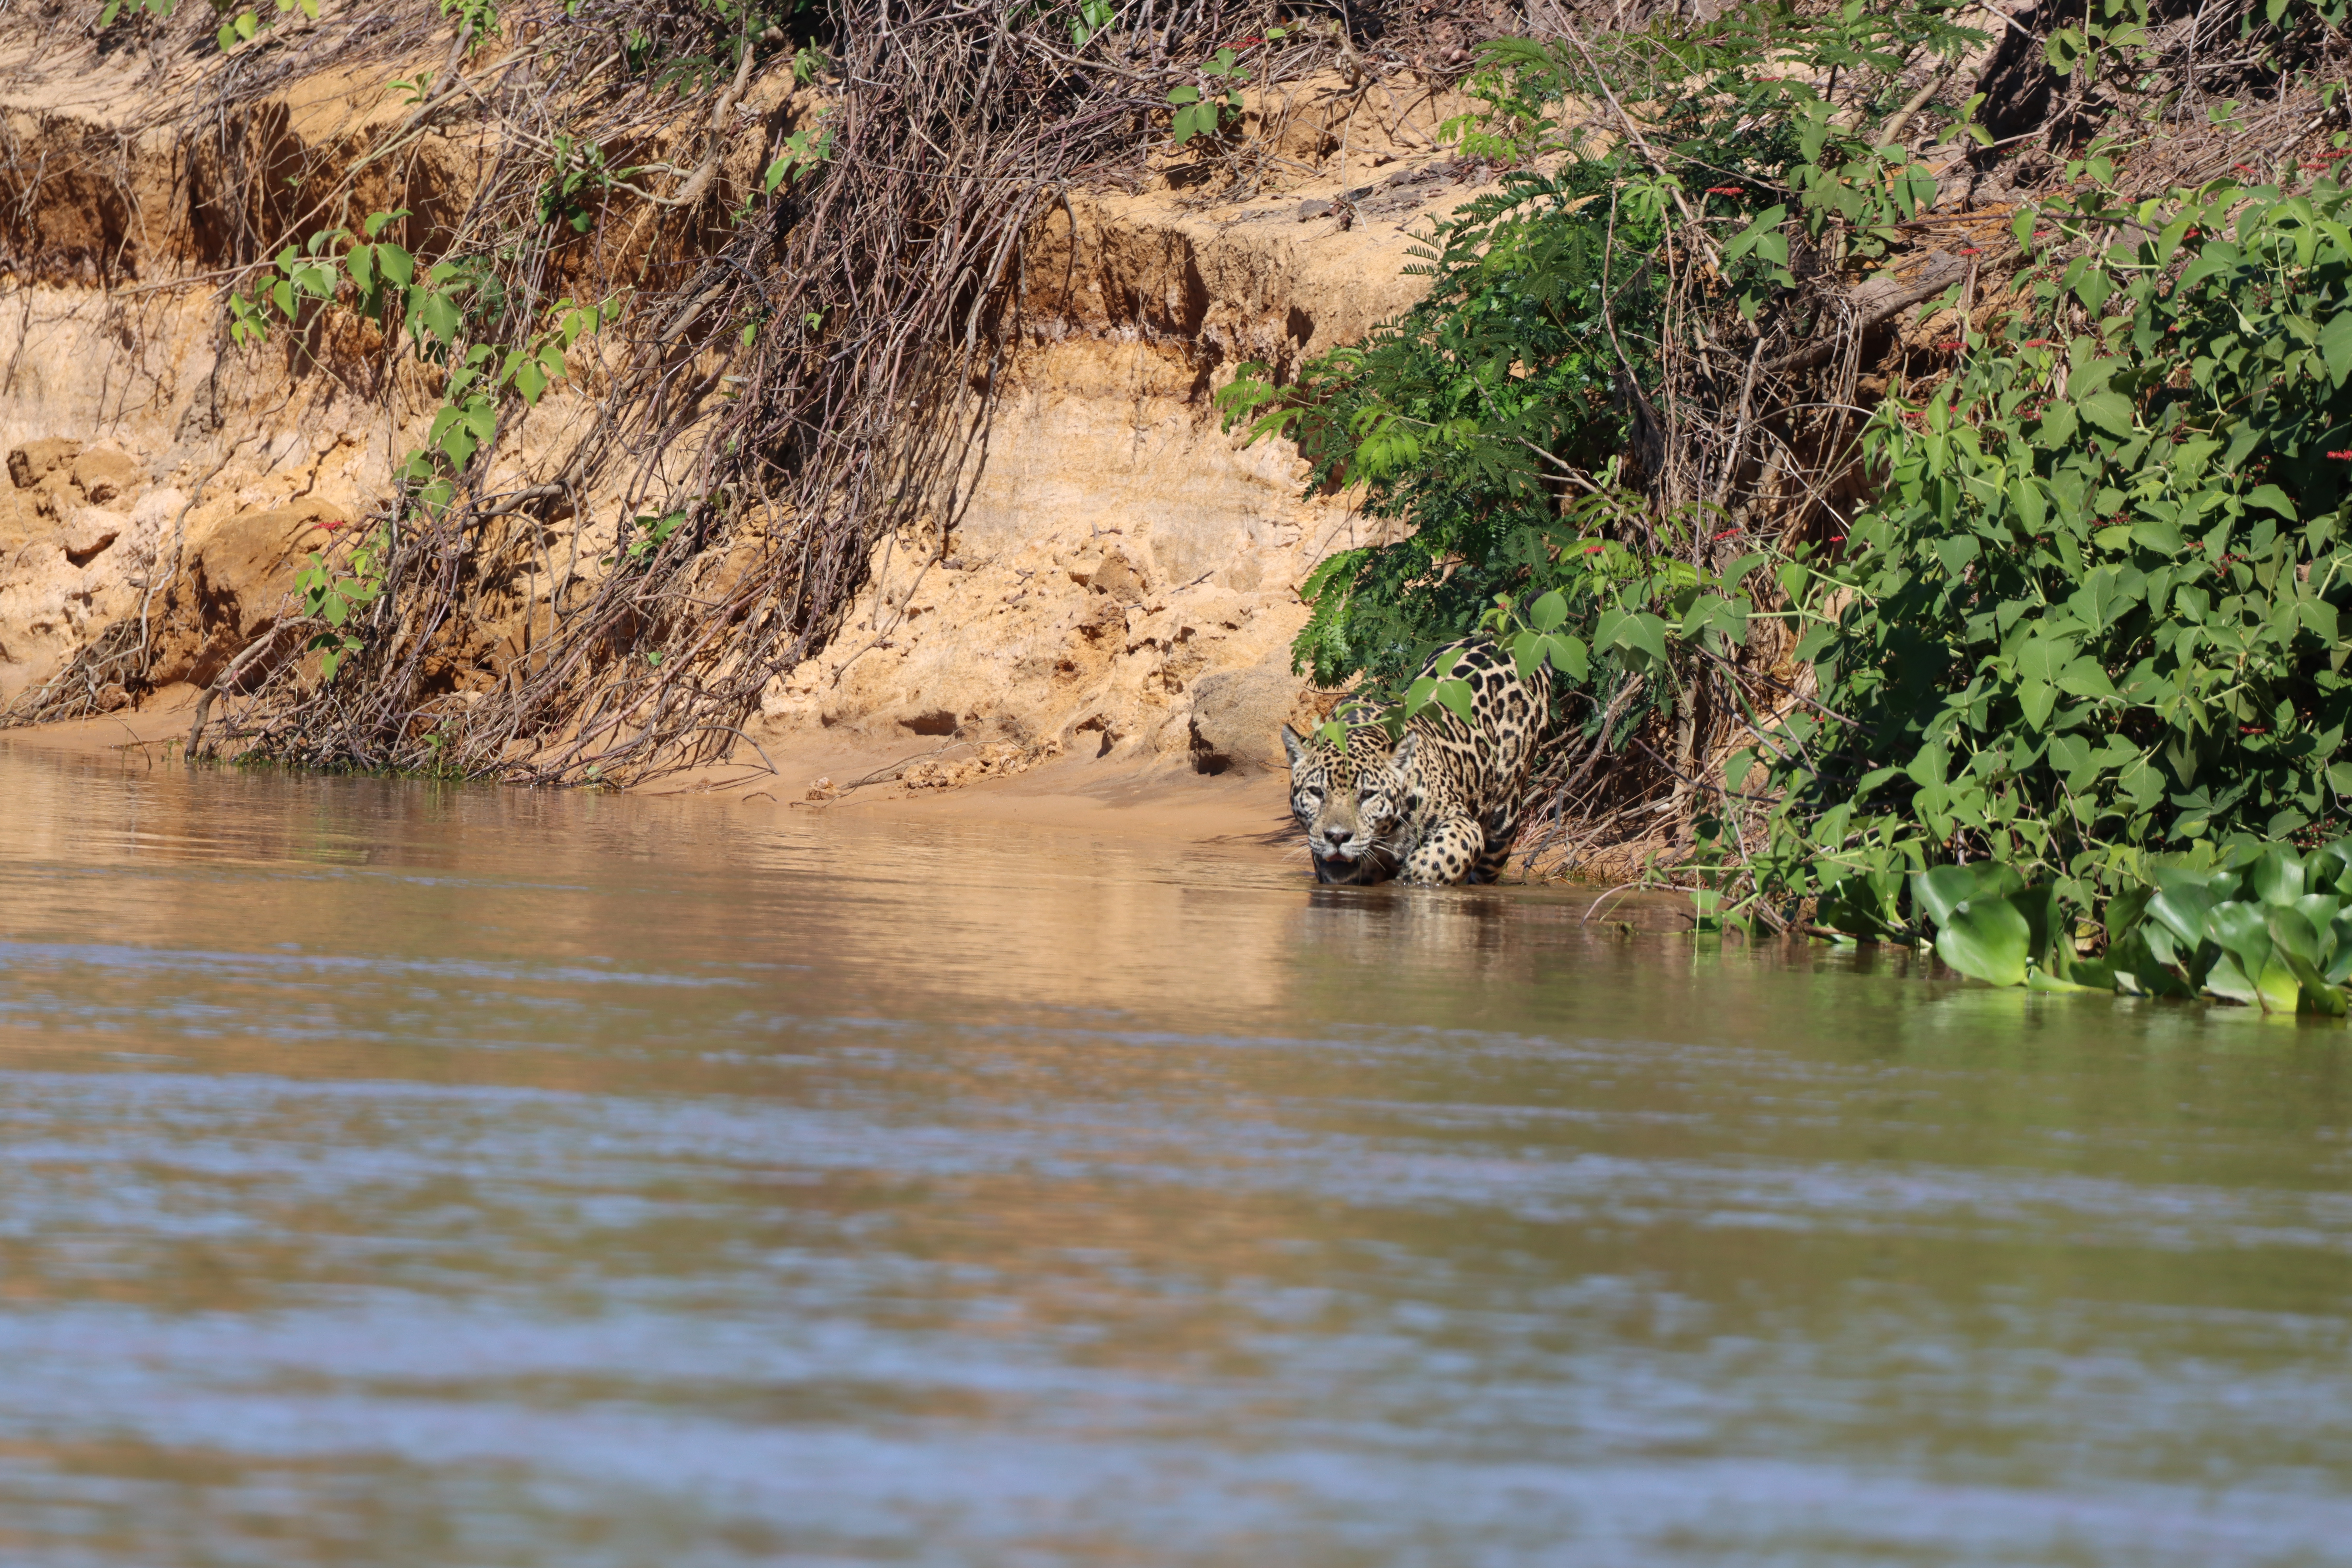
Jaguar: Ti